Cornelis Floris de Vriendt

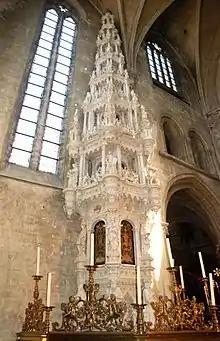
Tabernacle, St. Leonard's Church, Zoutleeuw

Cornelis Floris or Cornelis (II) Floris De Vriendt (c. 1514 – 20 October 1575) was a Flemish sculptor, architect, draughtsman, medallist and designer of prints and luxury. He operated a large workshop in Antwerp from which he worked on many large construction projects in Flanders, Germany and Denmark. He was one of the designers of the Antwerp City Hall. He developed a new style, which was informed by Flemish traditions, the 16th century Italian Renaissance and possibly the School of Fontainebleau. His innovations spread throughout Northern Europe where they had a major influence on the development of sculpture and architecture in the 16th and early 17th centuries.